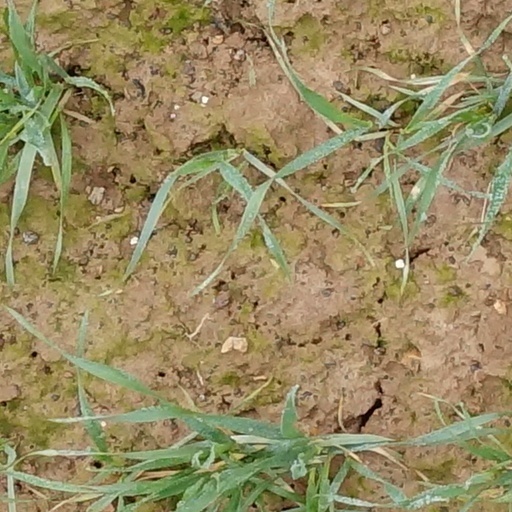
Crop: wheat